Jim Richardson

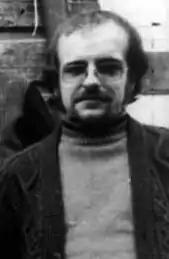
Richardson in 1970

James Anthony Richardson (born 16 February 1941, Tottenham, London) is an English jazz and rock bassist and session musician. He was a member of the progressive rock band If.